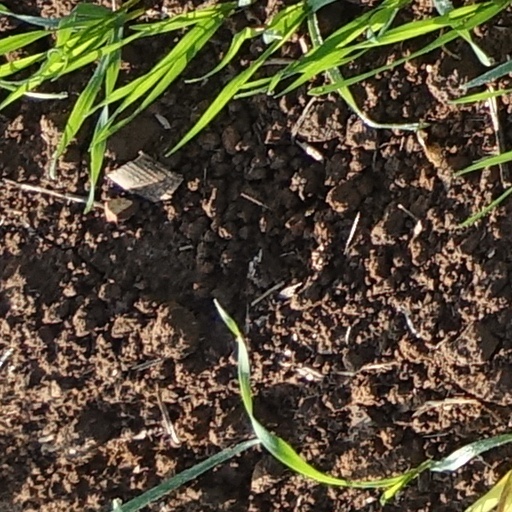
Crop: wheat